J. Wilmer Cronin

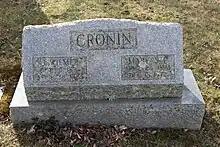
Grave of Cronin and his wife in Churchville Presbyterian Church cemetery

Cronin died on April 28, 1982, at Harford Memorial Hospital in Havre de Grace, Maryland. He was buried at Churchville Presbyterian Church.